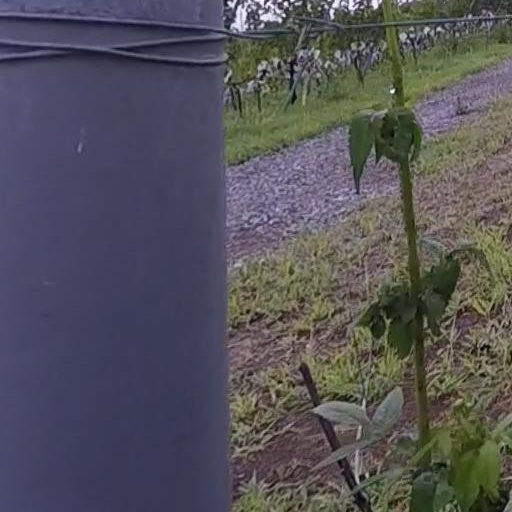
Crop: grape